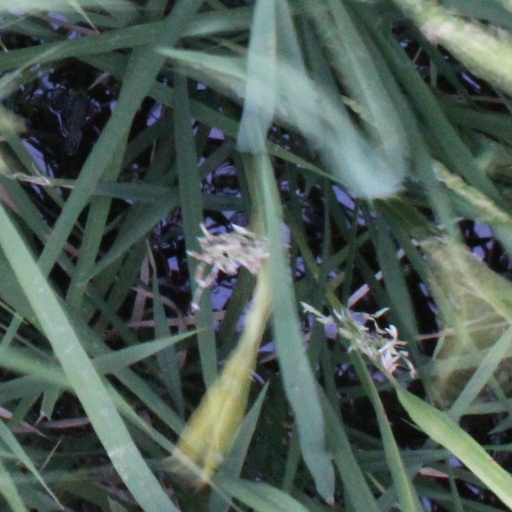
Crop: rice